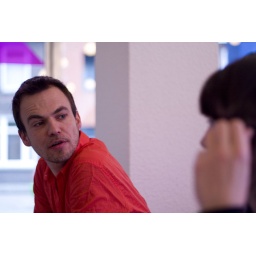
Foto's van 60MM in het VMK. Gemaakt door Sander de Groot; grootsfotografie.nl